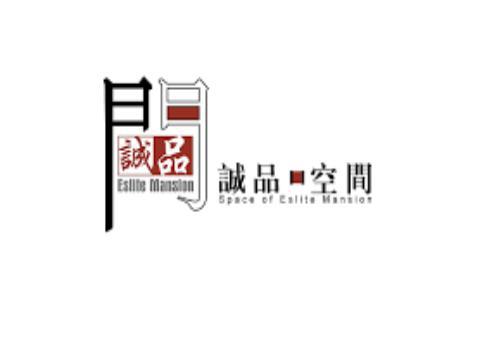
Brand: cenpin
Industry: Others